XHTZ-FM

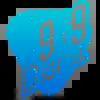
Previous logo

In October 2024, XHTZ-FM and XHWA-FM 98.5 exchanged formats and operators, with Valanci Media Group's Joya format moving to the 96.9 frequency. Avanradio then was approved in March 2025 to transfer its concession to Radio Espectáculo, S.A., a Valanci Media Group subsidiary.